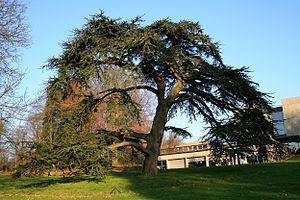
Morlanwelz-Mariemont (Belgique) - Le parc (arboretum) et le musée de Mariemont - Cèdre du Liban (Cedrus libani A. Rich.).
Morlanwelz est une commune francophone de Belgique située en Région wallonne dans la province de Hainaut.